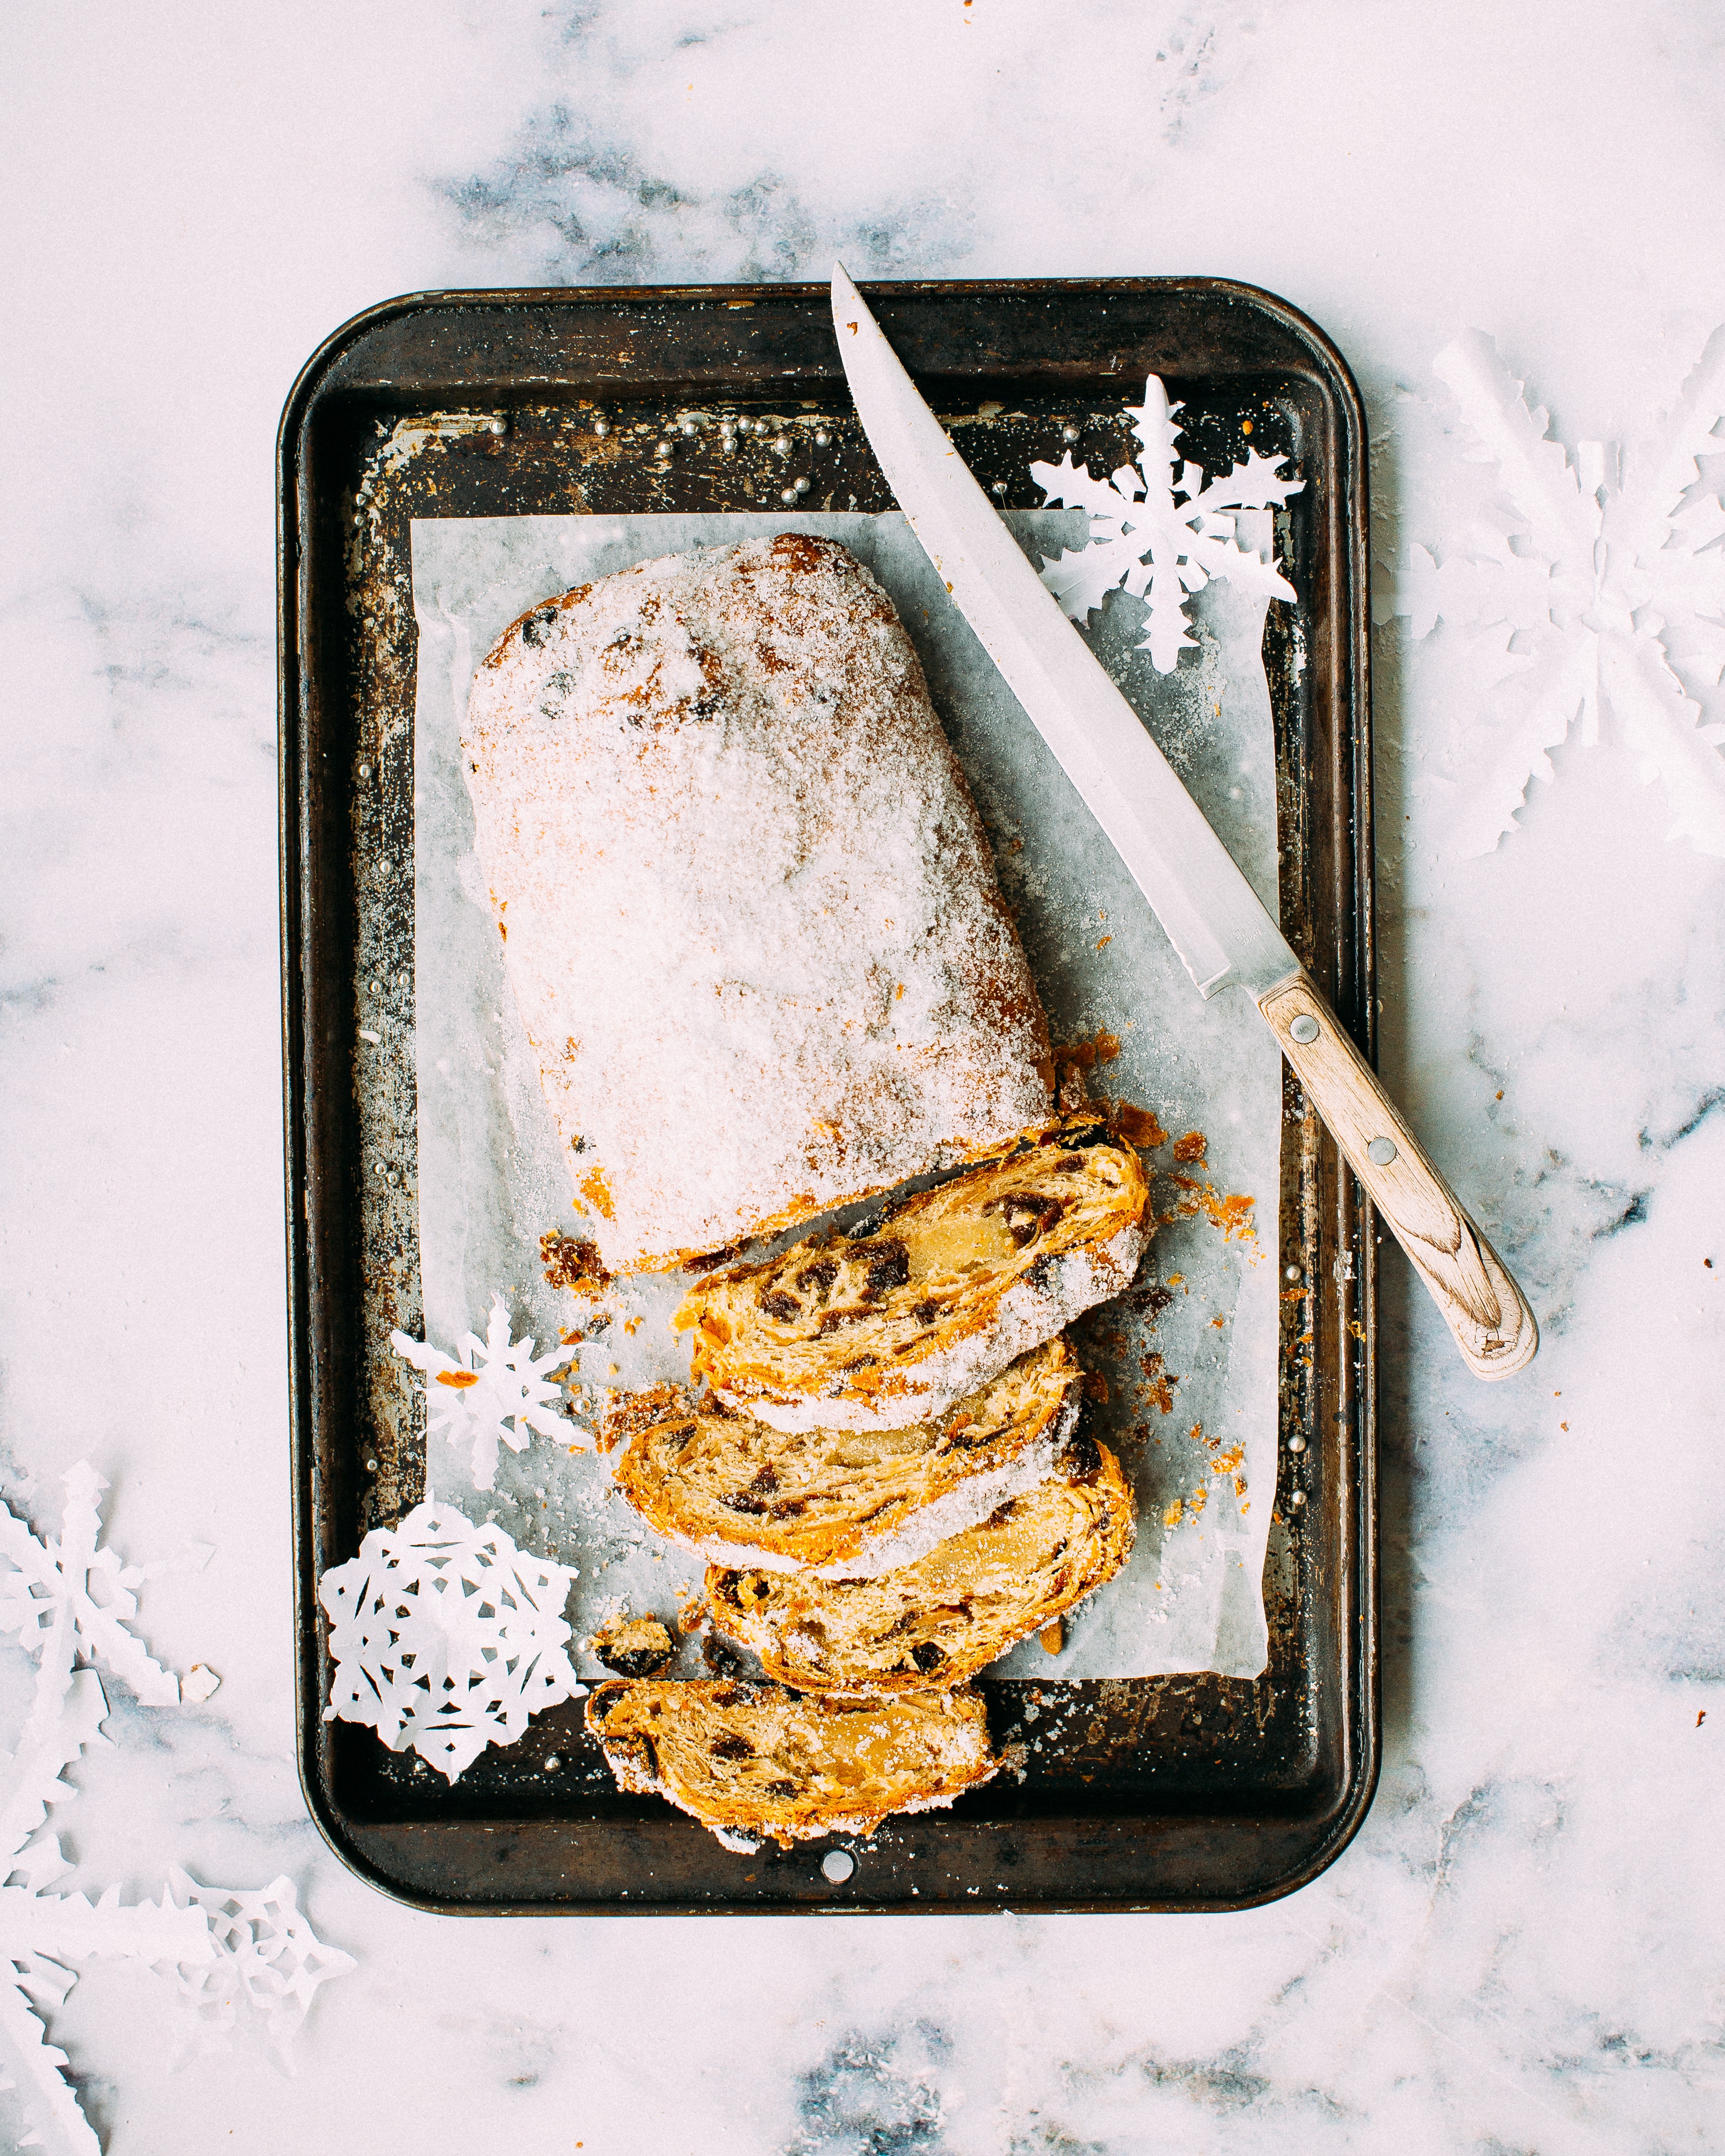
snow, food, baking, bread, material, painting, christma, fruitcake, art, sketch, picture frame, shape